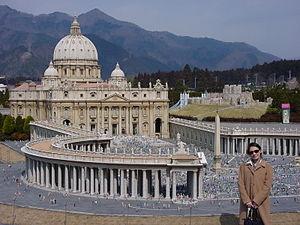
Un parc de miniatures, aussi improprement appelé parc miniature, est un type de parc de loisirs spécialisé dans lequel sont présentés des reproductions miniatures. Ces parcs peuvent contenir, selon leurs thèmes, des maquettes représentant des villes entières, des quartiers ou des monuments bien précis.
Tobu World Square est un parc de miniatures japonais situé dans la préfecture de Tochigi, à 8 minutes à pied de la source chaude de Kinugawa. Il s'enorgueillit de présenter 42 des plus célèbres sites du patrimoine mondial de l'UNESCO miniaturisés à l'échelle 1/25ᵉ.